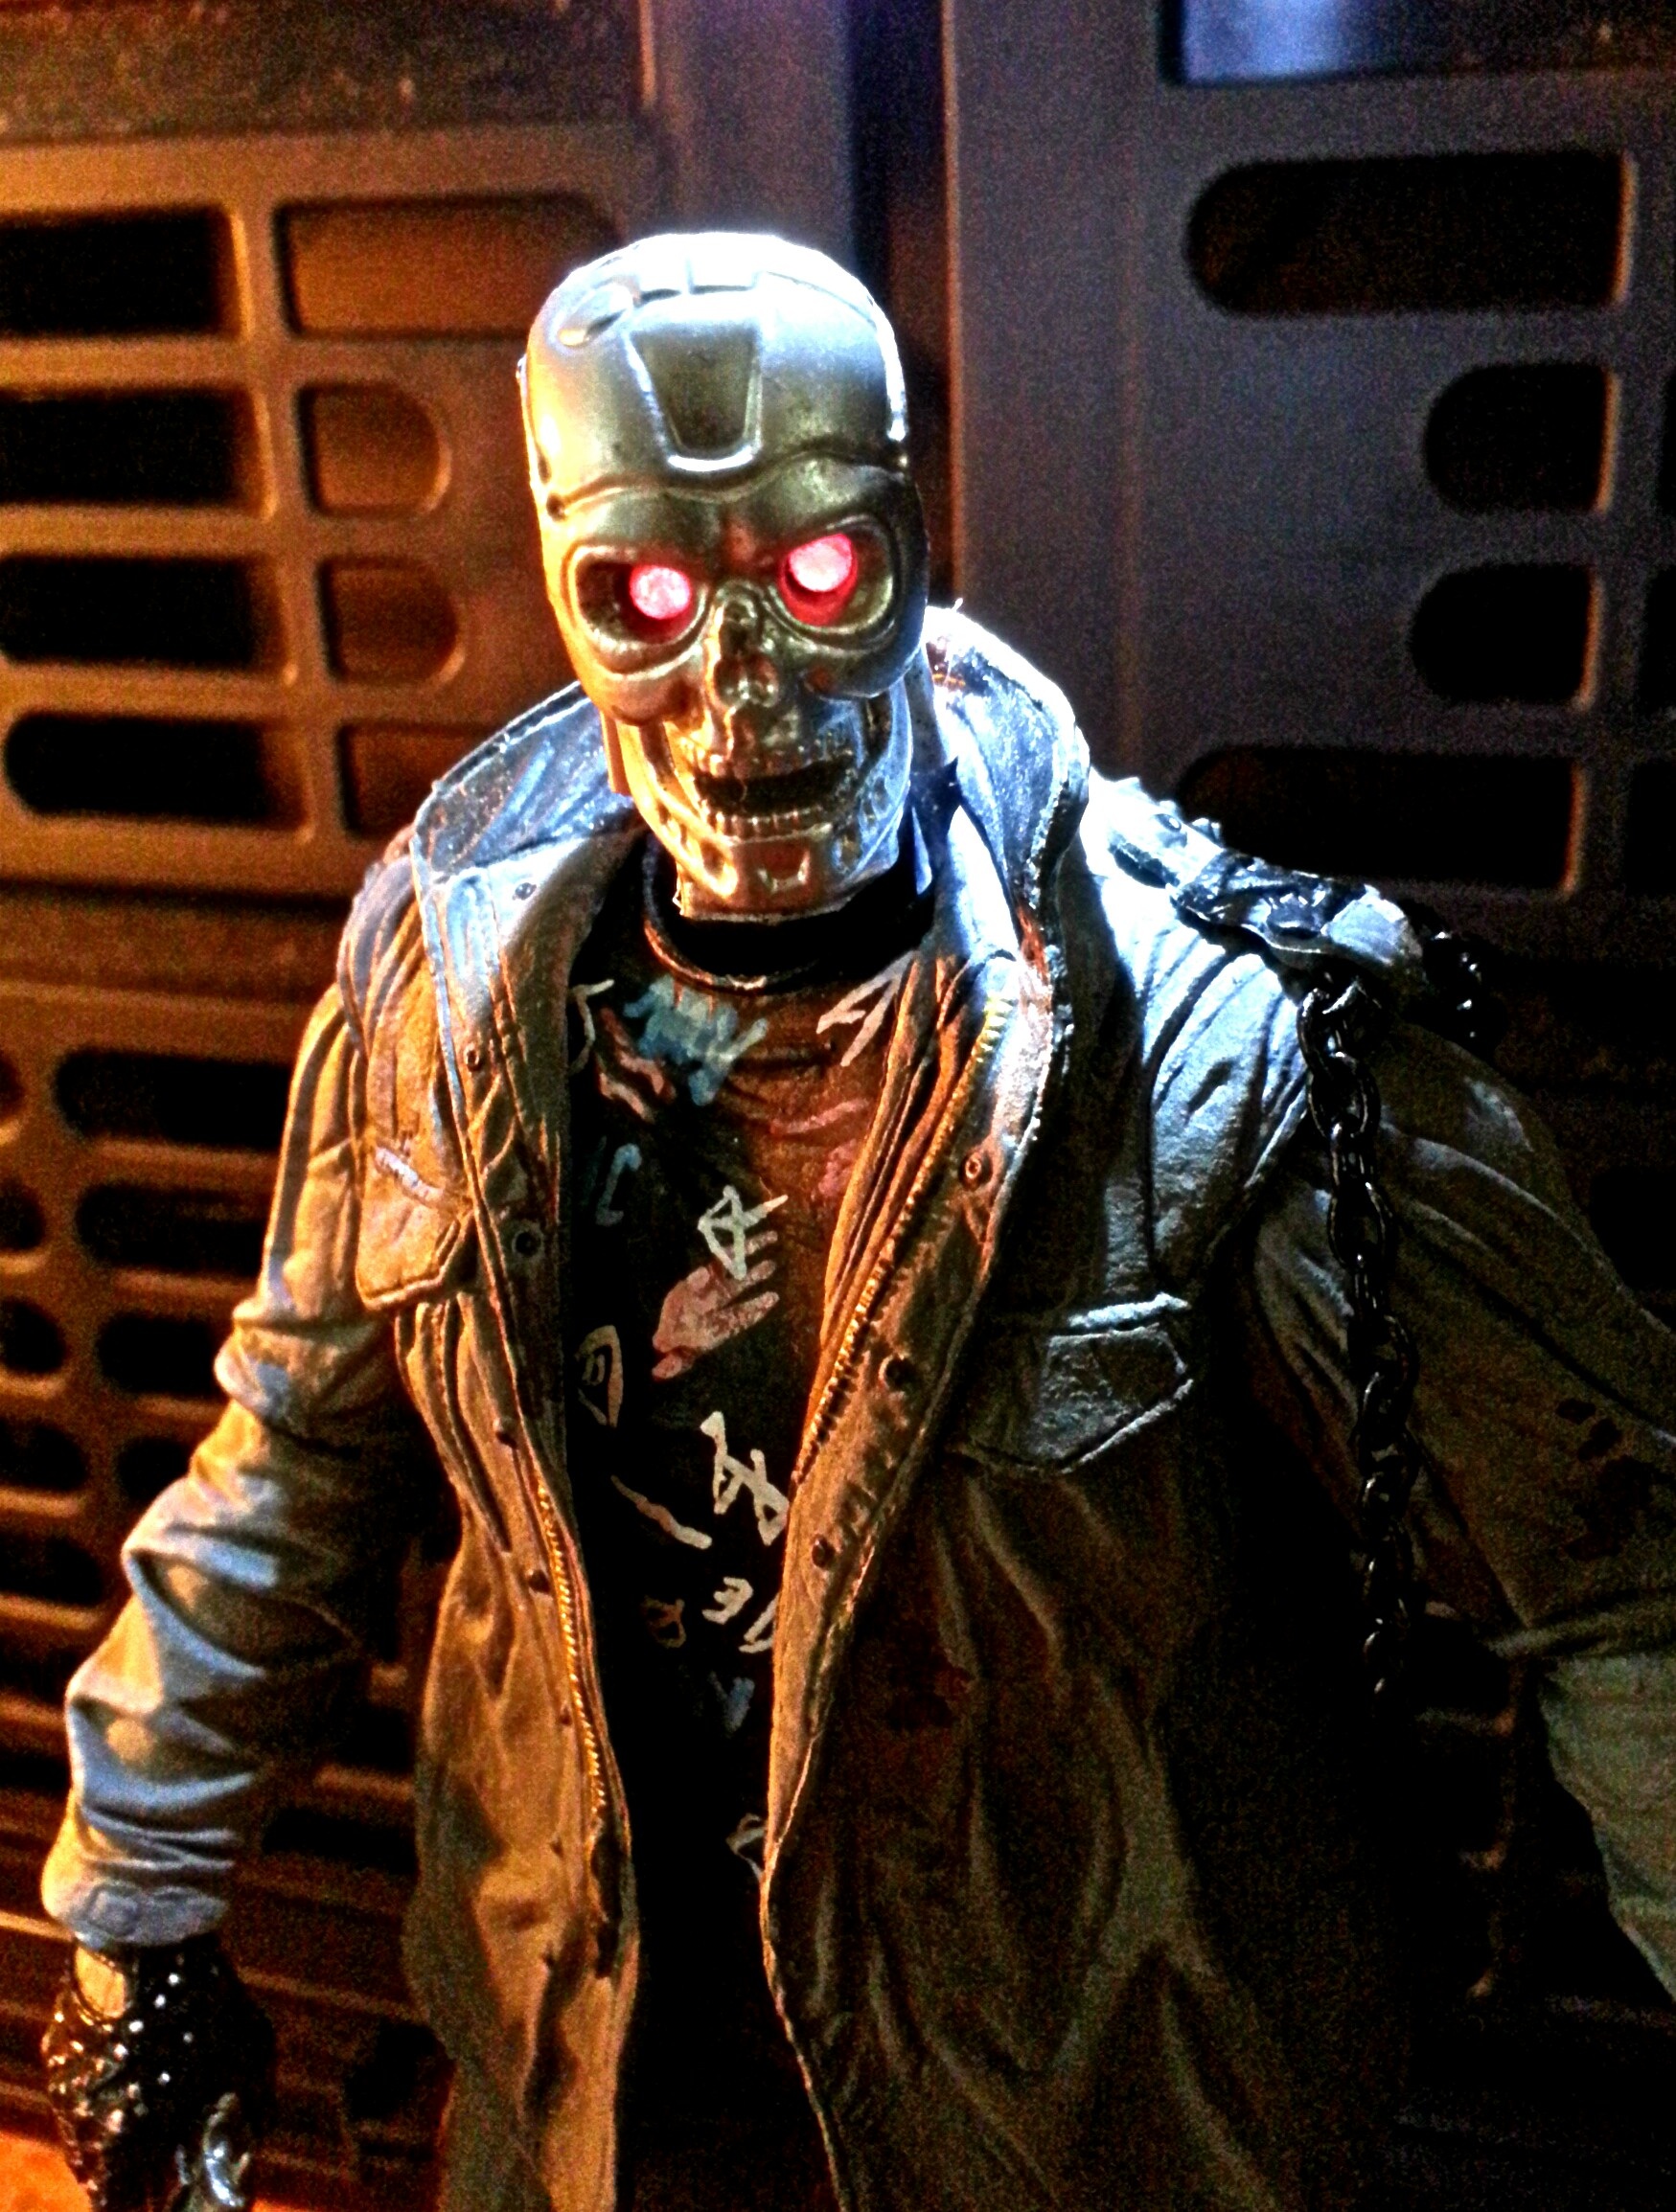
fiction, comics, screenshot, fictional character